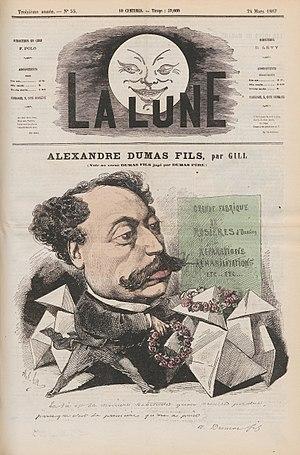
Alexandre Dumas dit Alexandre Dumas fils, né le 27 juillet 1824 à Paris et mort le 27 novembre 1895 à Marly-le-Roi, est un romancier et dramaturge français. Il fut comme son père un auteur à succès. Il est connu principalement pour son roman La Dame aux camélias, ainsi que pour deux pièces de théâtre, Le Fils naturel et Un père prodigue.